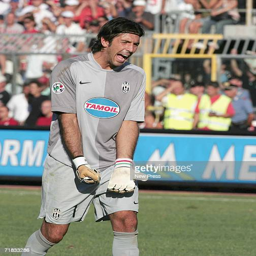
football player reacts during the match between italian comune and football team at the stadium